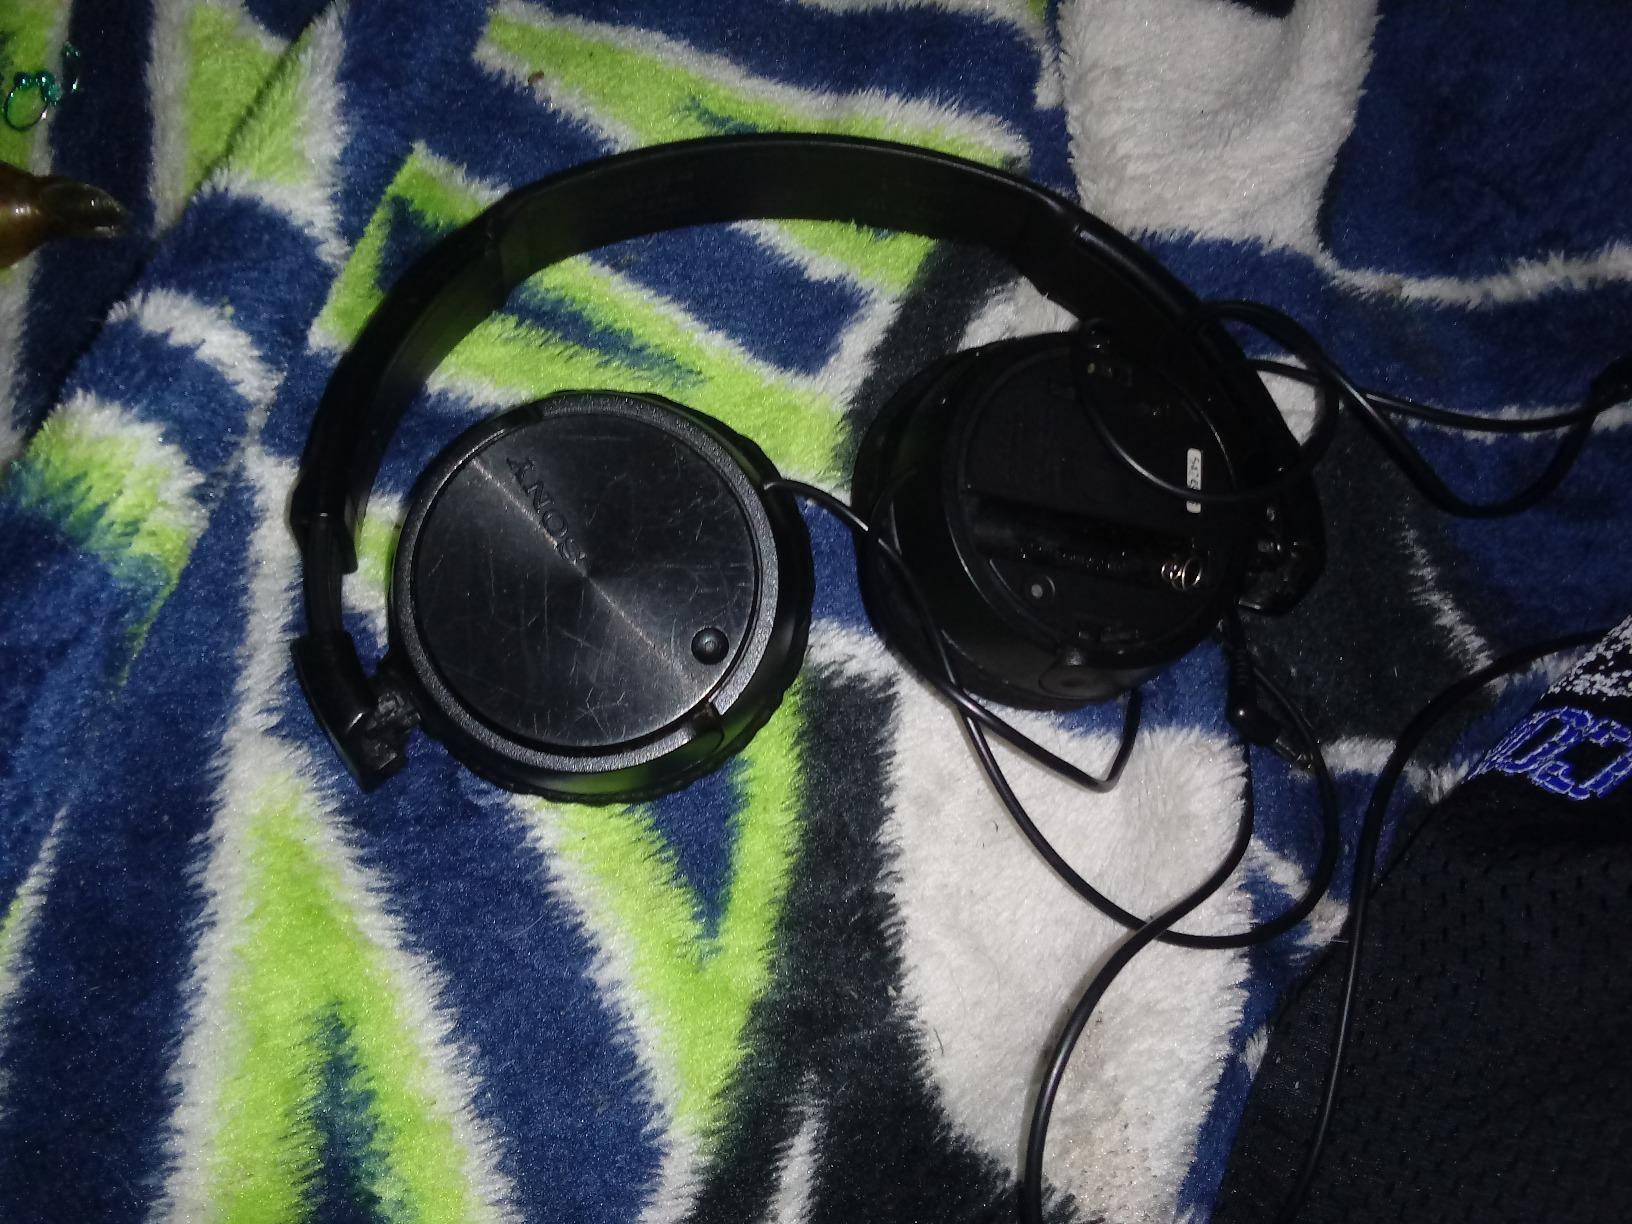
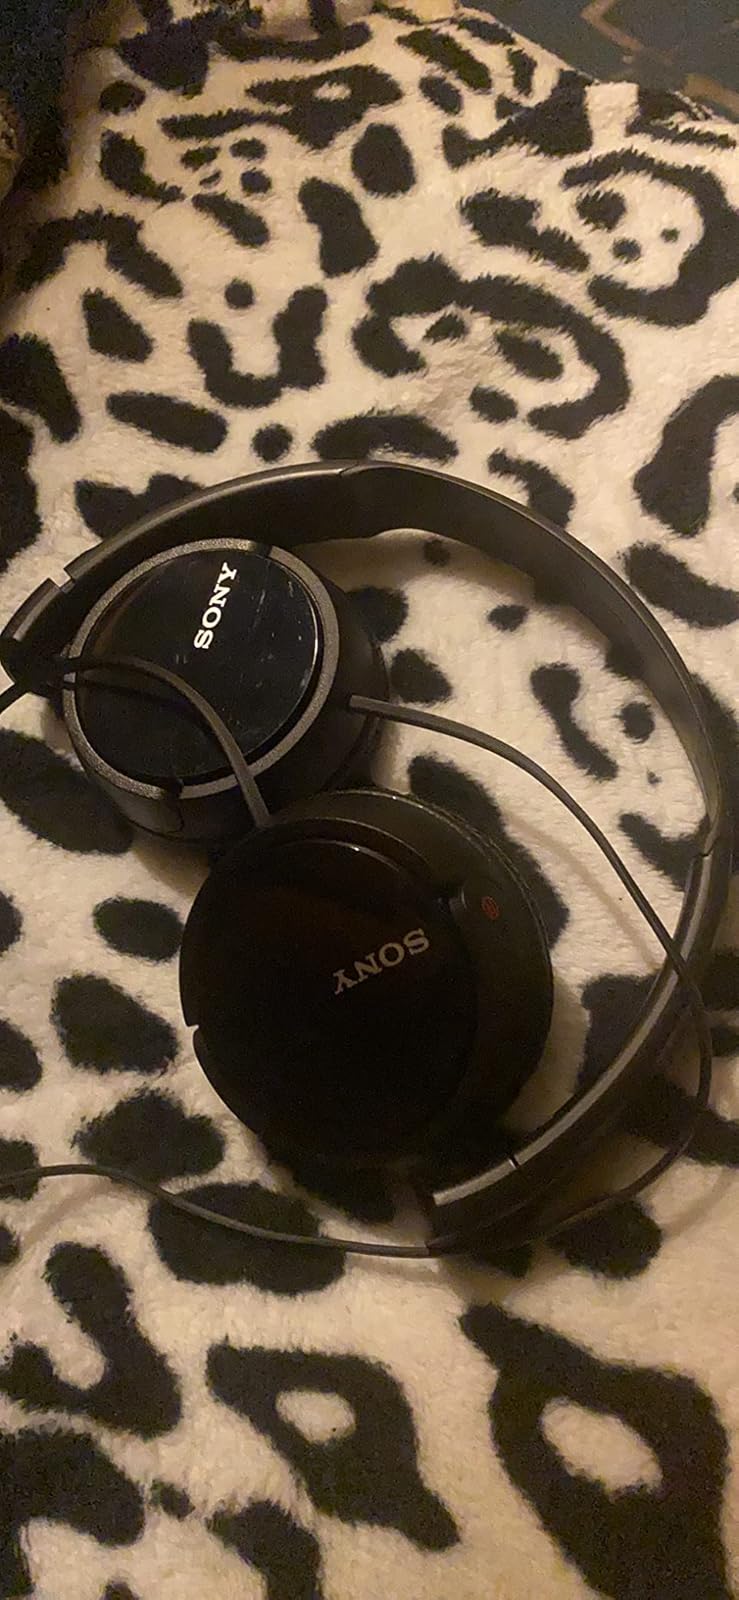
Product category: headphones
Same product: yes